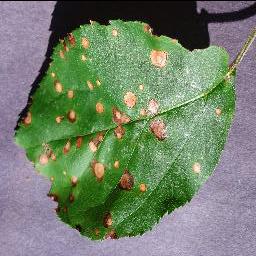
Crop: apple
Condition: black_rot